Marlboro College

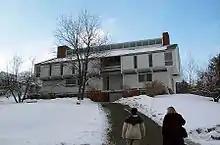
Library

Freshmen were required to meet the "Clear Writing Requirement" by submitting an acceptable portfolio of at least 20 pages (4,000 words) of nonfiction writing to the English Committee.